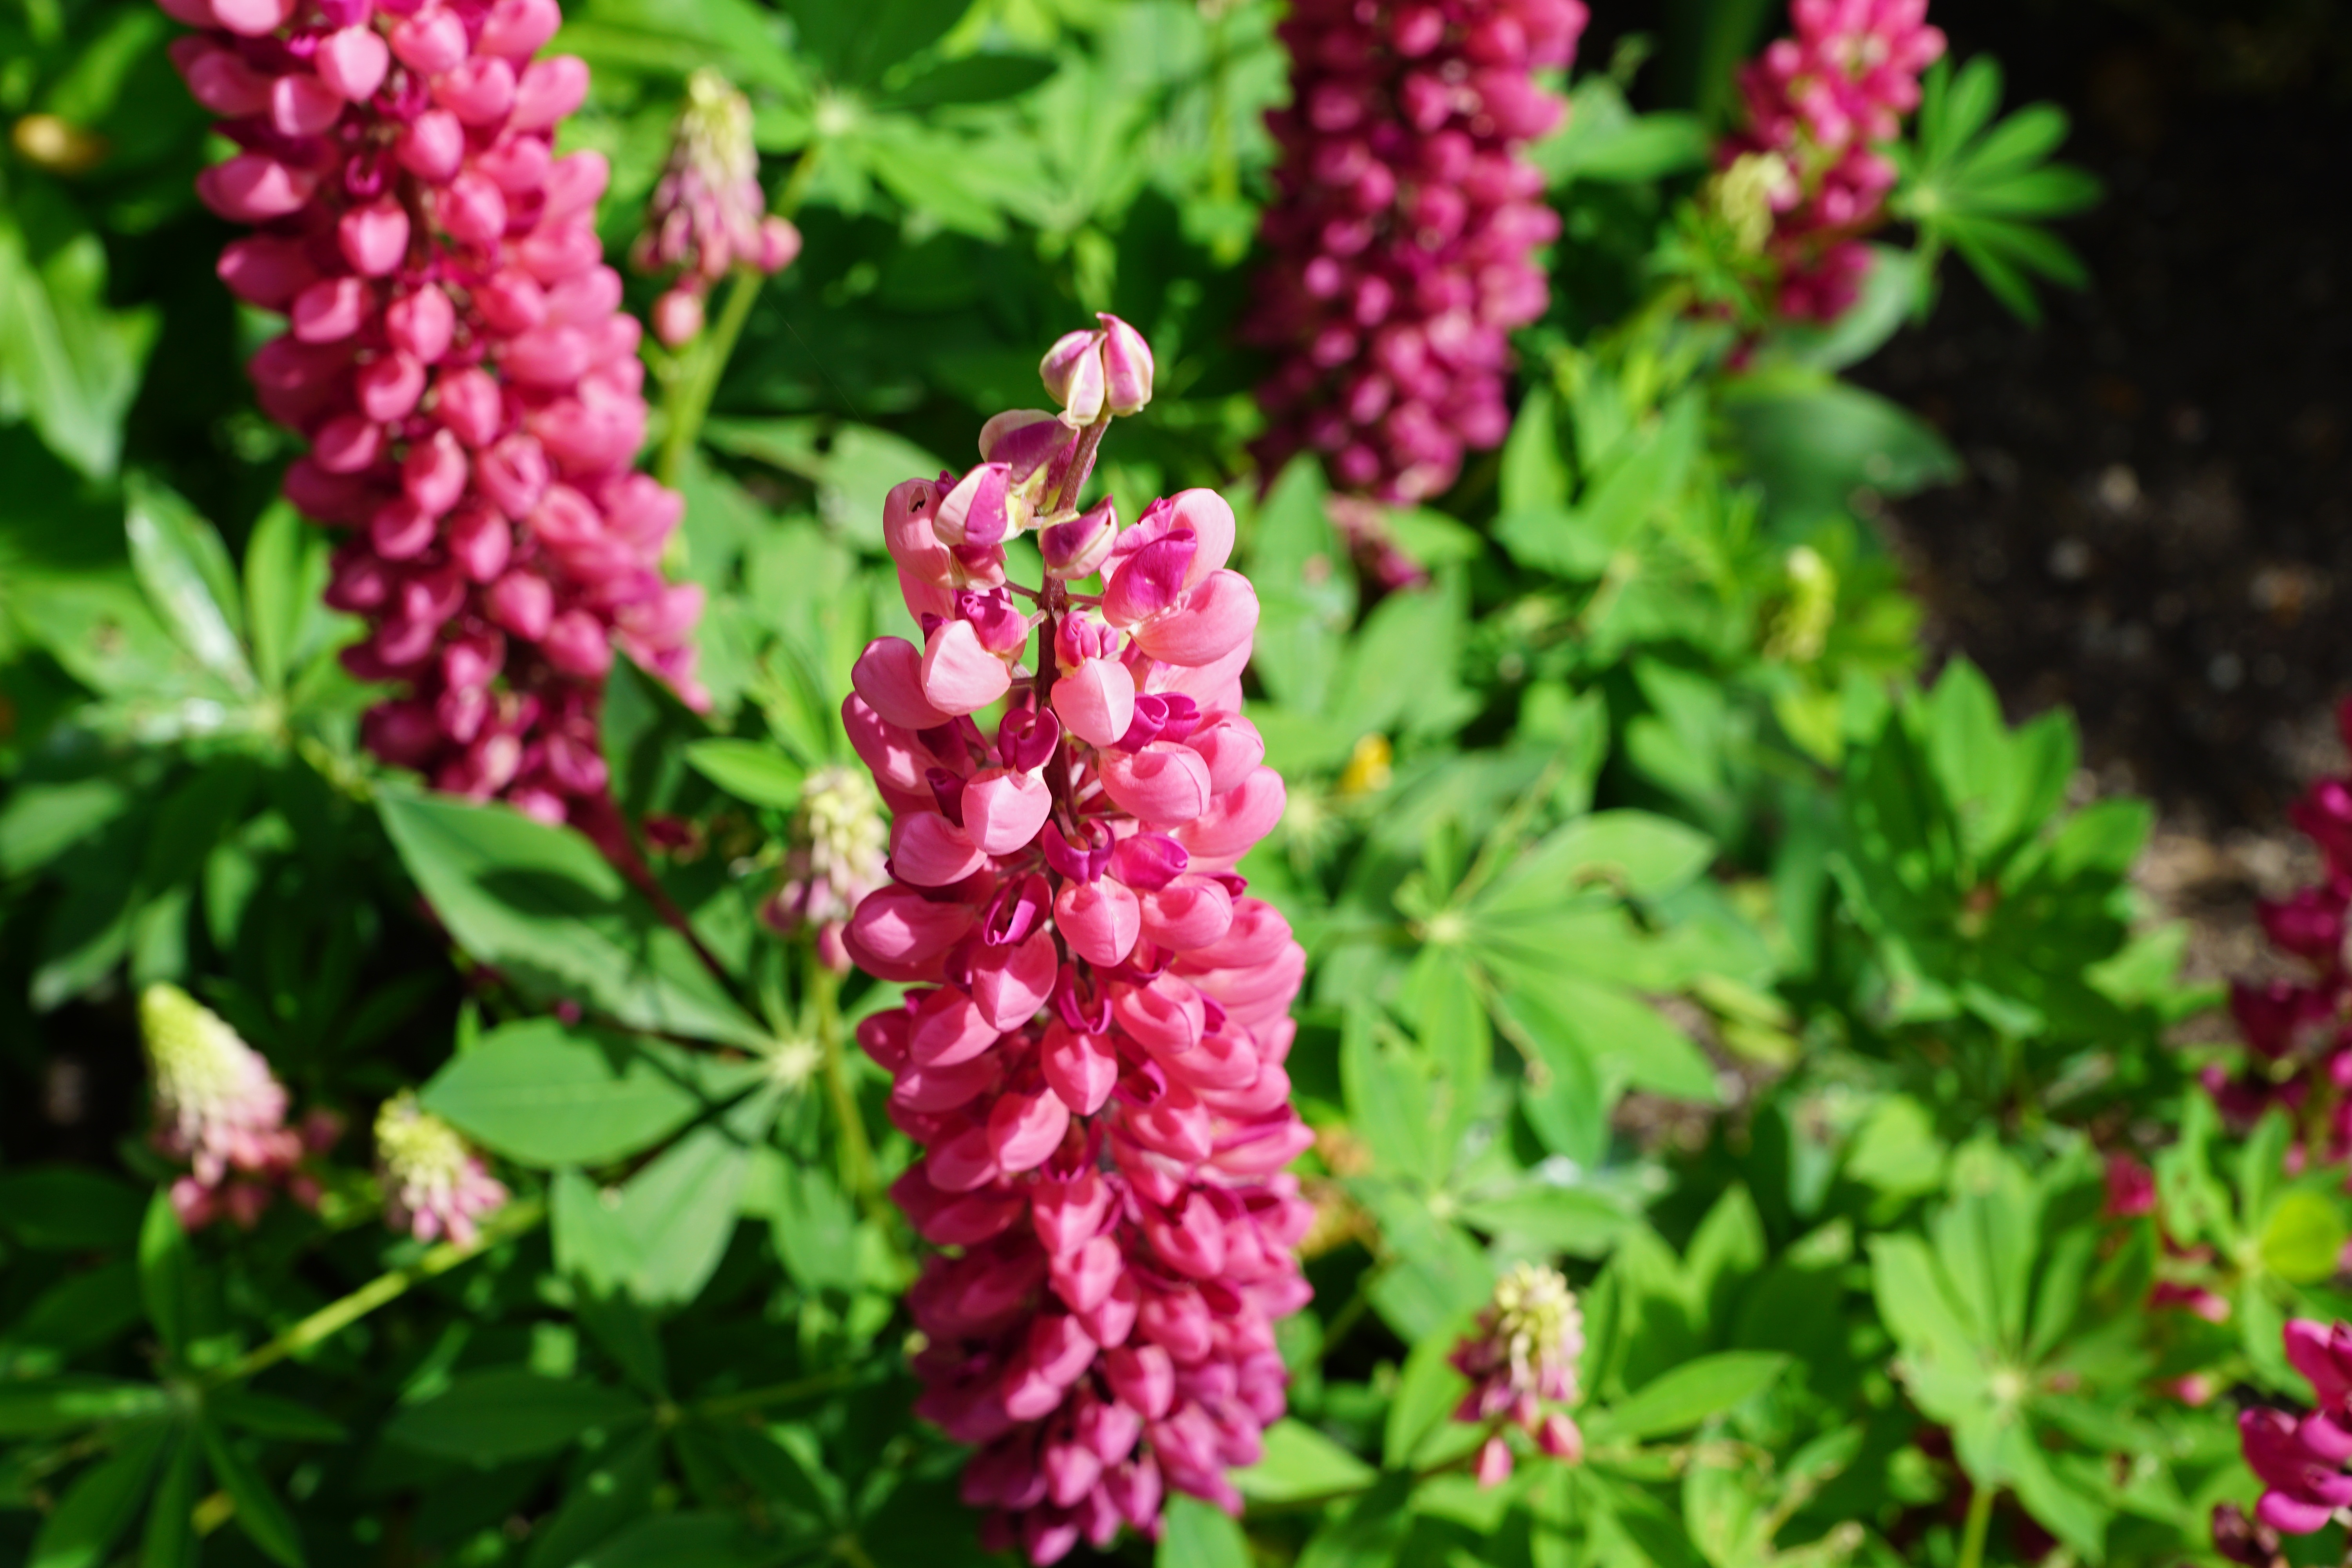
nature, blossom, plant, flower, bloom, herb, botany, garden, pink, flora, wildflower, flowers, shrub, digitalis, lupin, flowering plant, annual plant, land plant